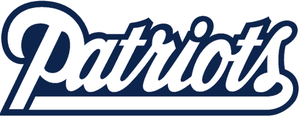
Les Patriots de la Nouvelle-Angleterre, souvent appelés les « Pats », sont une équipe professionnelle de football américain basée dans la région de Boston, jouant à domicile dans la ville de Foxborough, dans le Massachusetts, au Gillette Stadium. L'équipe fait partie de la division Est de l'American Football Conference de la National Football League.